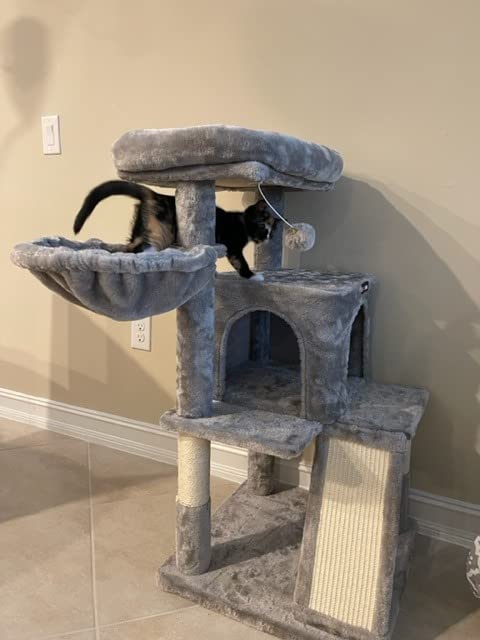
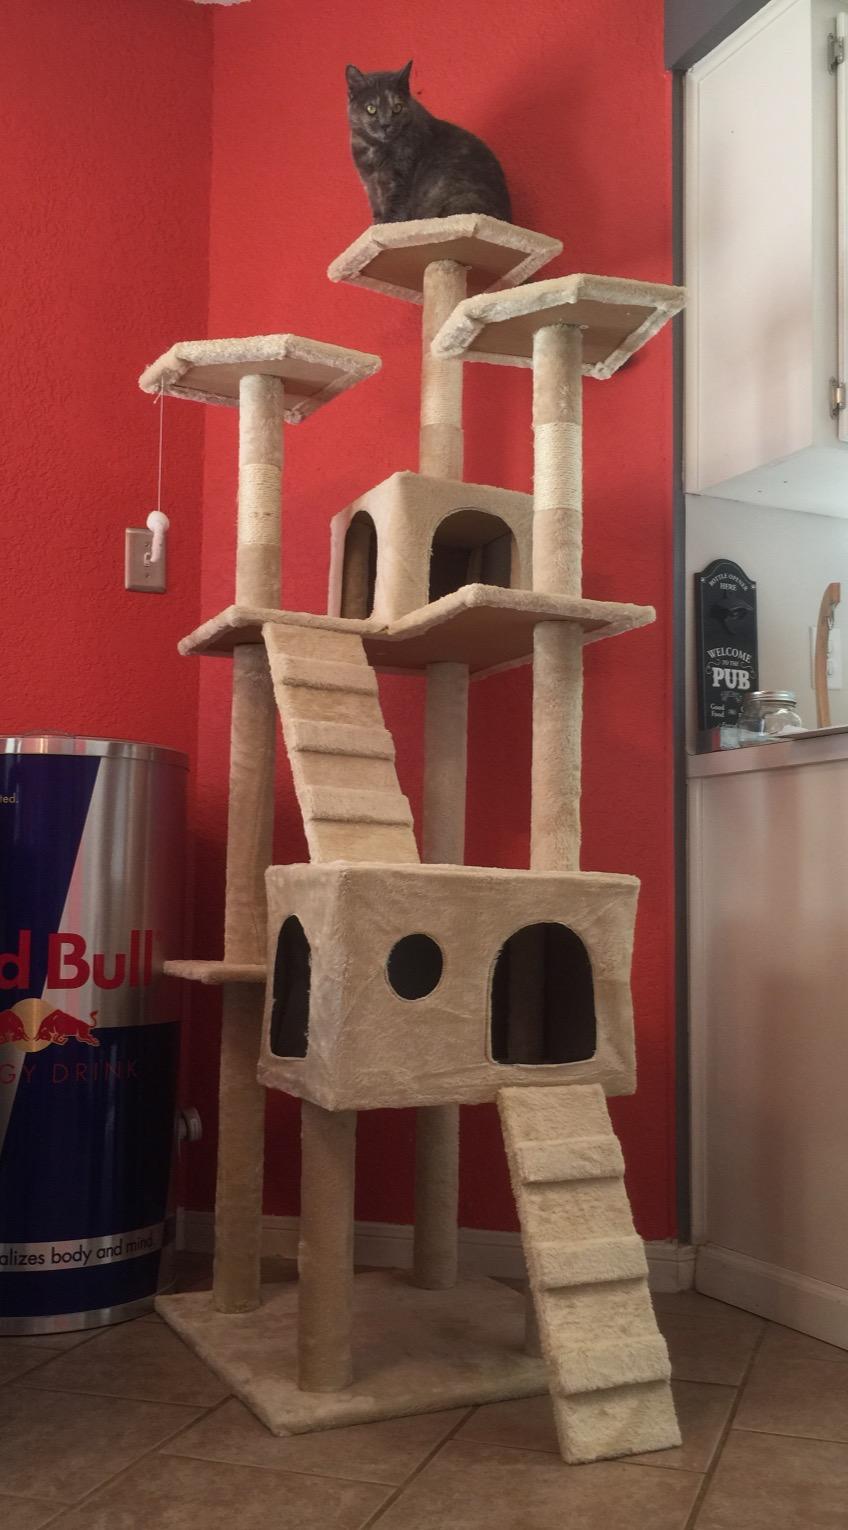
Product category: items_cat tree
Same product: no